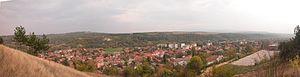
Photo panoramique de la ville de Dimovo (Bulgarie de NW), prise de ""Belia breg""